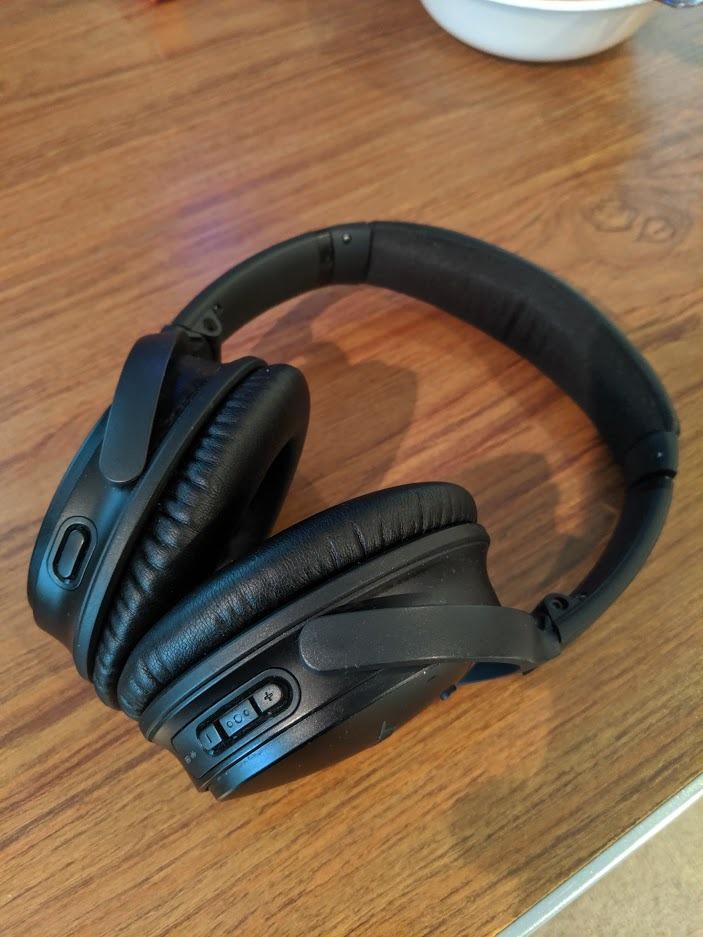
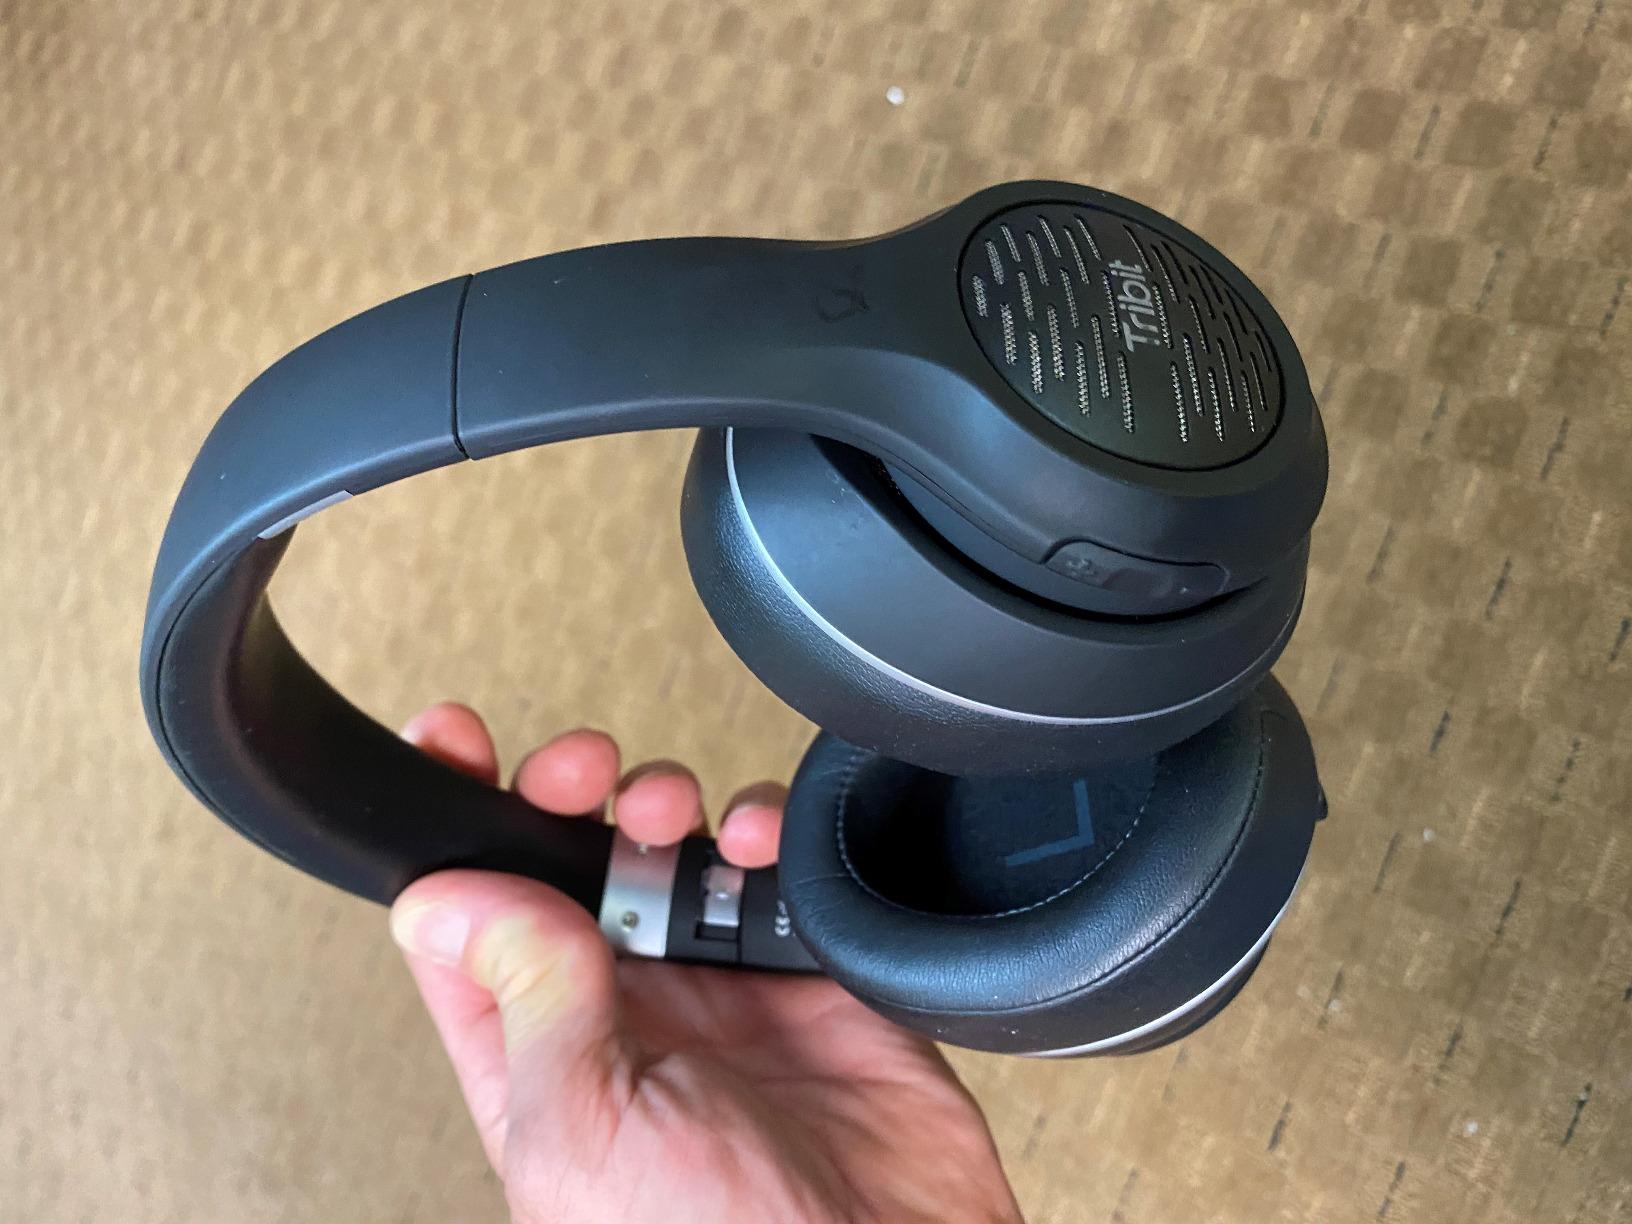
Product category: headphones
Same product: no